Charles Sullivan (actor)

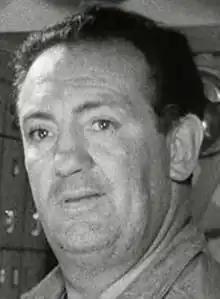
Charles Sullivan in Destination Tokyo 1943

Charles Sullivan (April 24, 1899 – June 25, 1972), also known as Charlie Sullivan, was an American character actor who was born just before the turn of the 20th century on April 24, 1899. He would begin his acting career at the age of 25, in the silent film, "His People" (1925). Over his highly prolific 30-plus-year career some sources have him appearing in over 500 films, while the American Film Institute credits him with appearing in over 250 films.